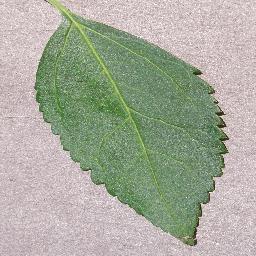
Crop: cherry
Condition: (including_sour)_healthy